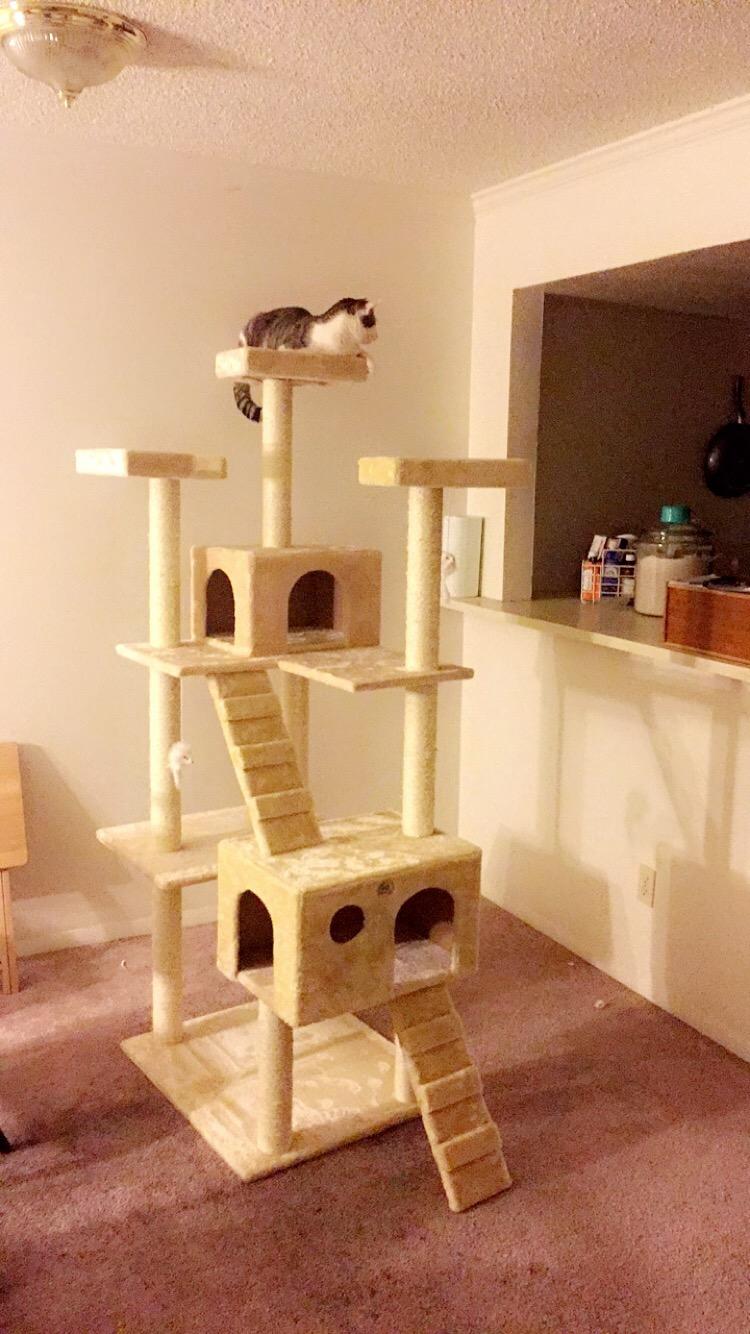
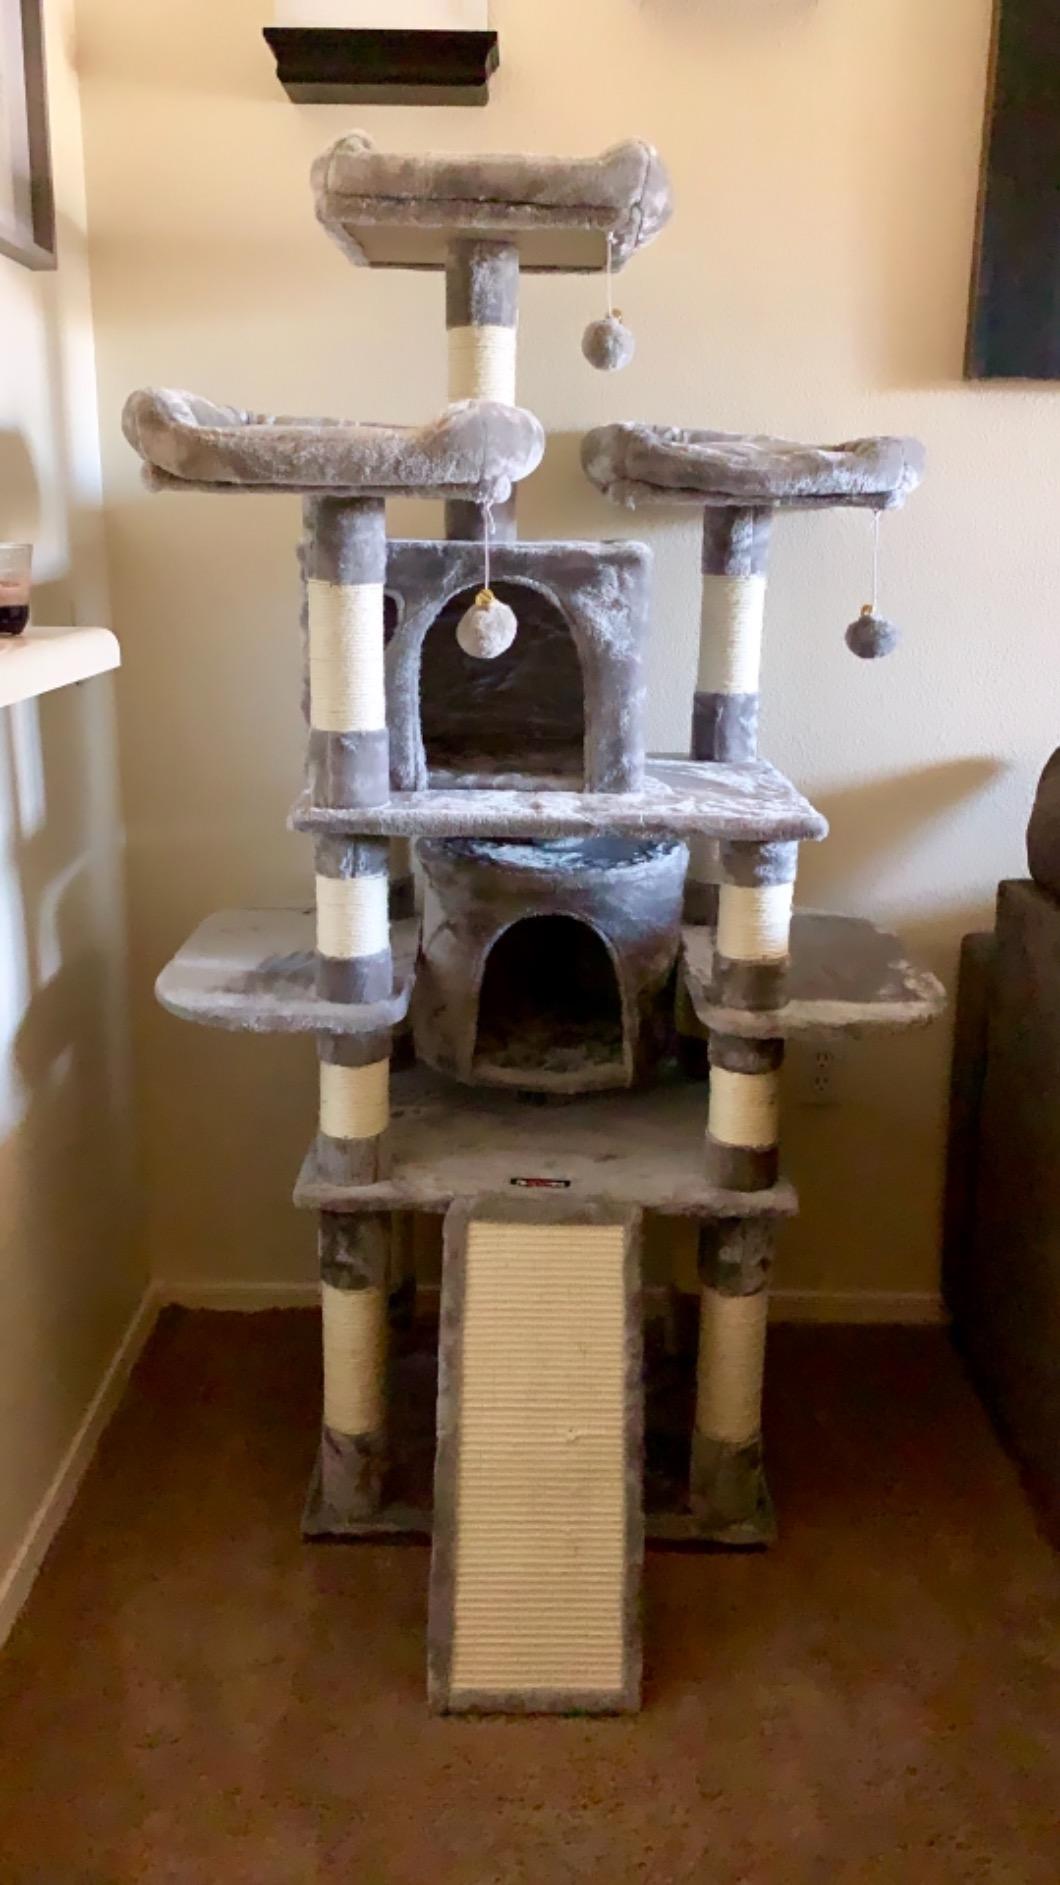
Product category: items_cat tree
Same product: no